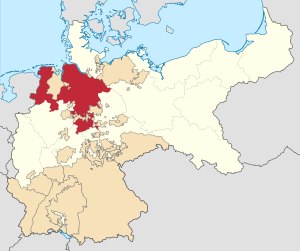
Hannover (provins) / Geografi
Provinsen Hannovers (rødt) beliggenhed i Preussen i Kejserriget Tyskland.
Hannover var en provins i Preussen. Den udgjordes af det tidligere Kongeriget Hannover, som annekteredes af Preussen efter den tyske enhedskrig. Provinsen eksisterede fra 1868 til 1946, og provinshovedstad var Hannover. I 1946 opløstes provinsen og indgik i forbundslandet Niedersachsen.